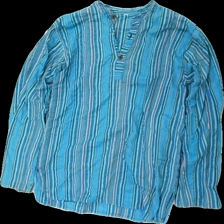
View: front
Type: Shirt
Category: Men
Brand: Missing
Colors: Blue, Orange, Green, Multicolor
Material: 79% cotton 21% polyester
Pattern: Striped
Cut: Regular
Season: All
Damage location: top center
Damage 2 location: bottom center
Price range: 50-100
Recommended usage: Reuse
Description: randig skjorta